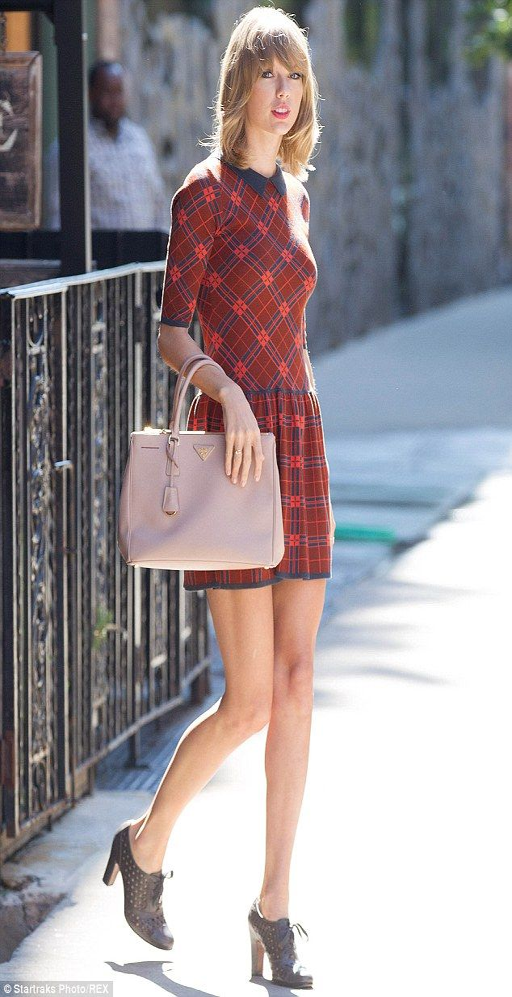
old - school : country pop artist showed - off another retro style outfit on thursday as she headed out for coffee